Temporary gentlemen

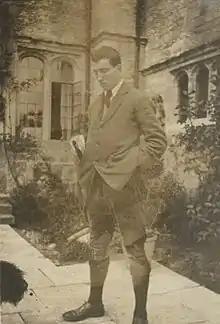
Photograph of Robert Graves in civilian clothes in a garden.

Temporary gentlemen were demobilised quickly at the war's end; by the end of 1920 over 200,000 officers had been demobilised, including most of the officers holding temporary commissions. Although the army could convert temporary commissions into permanent commissions, this was rare and happened only on 1,109 occasions. The number of temporary gentlemen incorporated into the regular army was dwarfed by the 7,113 men commissioned via the conventional route through the military colleges.